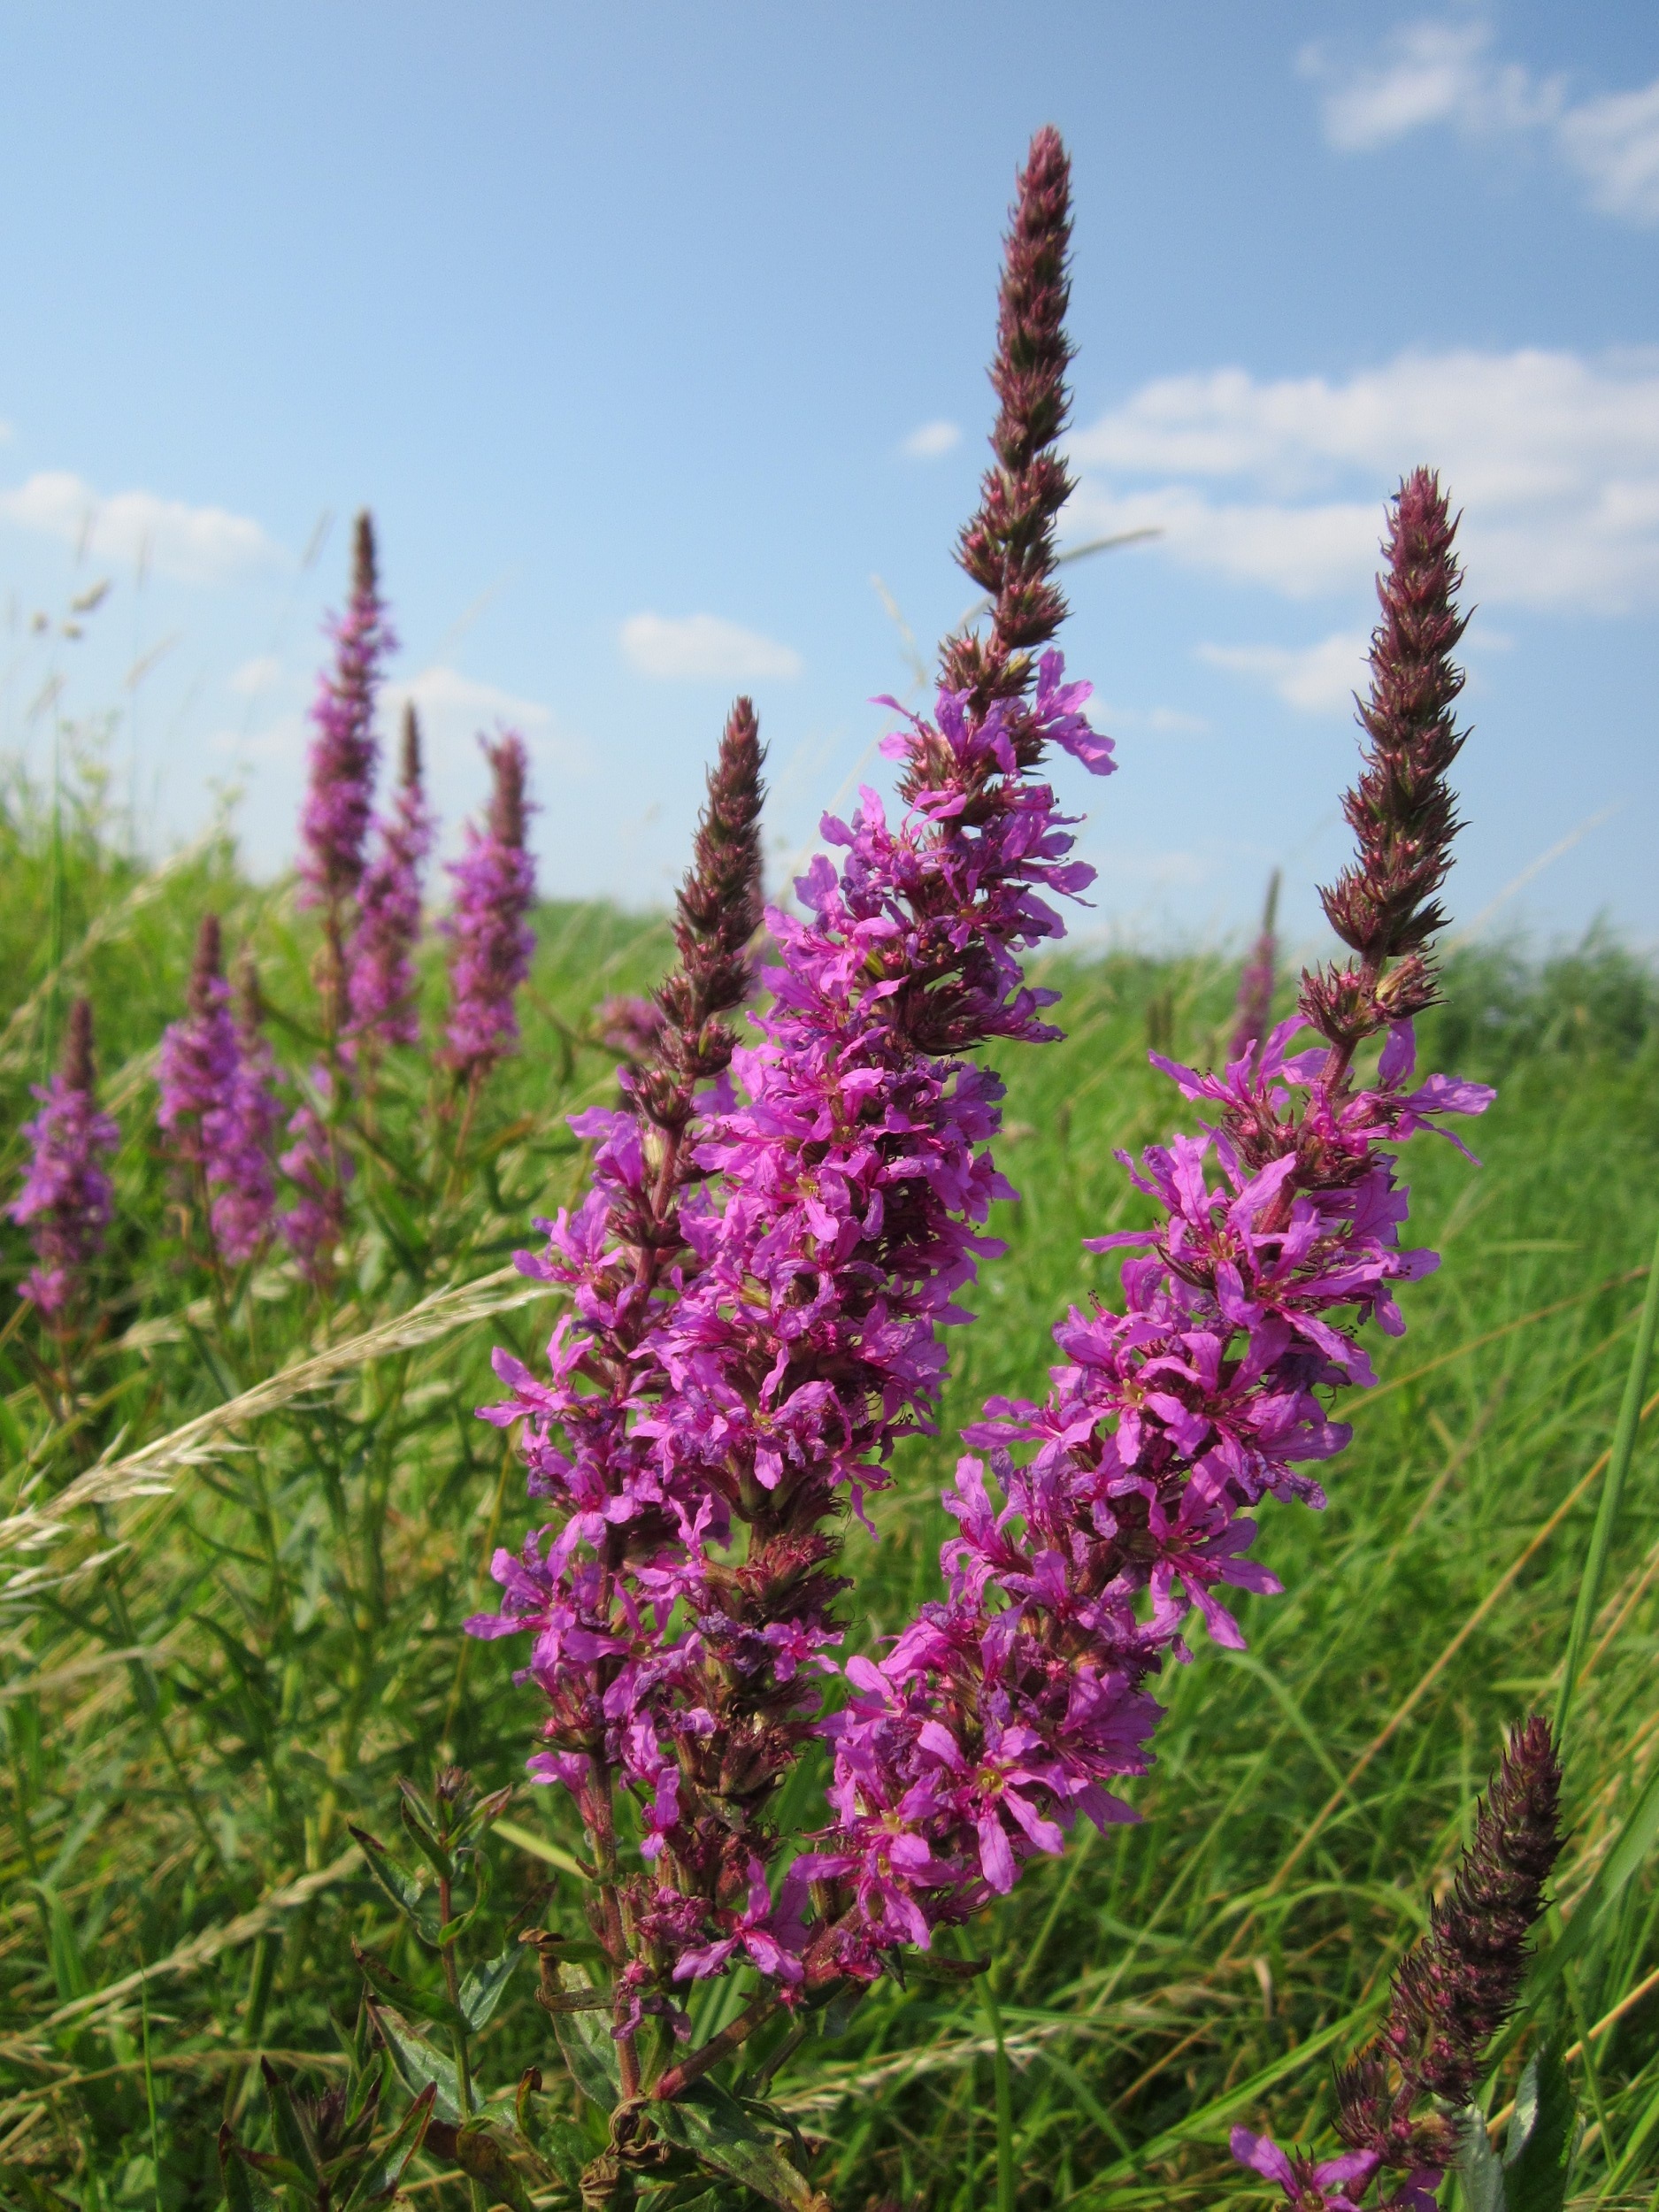
plant, meadow, prairie, flower, herb, botany, blooming, flora, wildflower, shrub, species, digitalis, lupin, flowering plant, purple loosestrife, lythrum salicaria, spiked loosestrife, purple lythrum, grass family, land plant, hyssopus, loosestrife and pomegranate family, foxtail lily